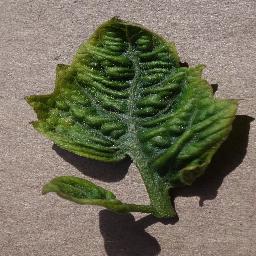
Label: Tomato___Tomato_Yellow_Leaf_Curl_Virus